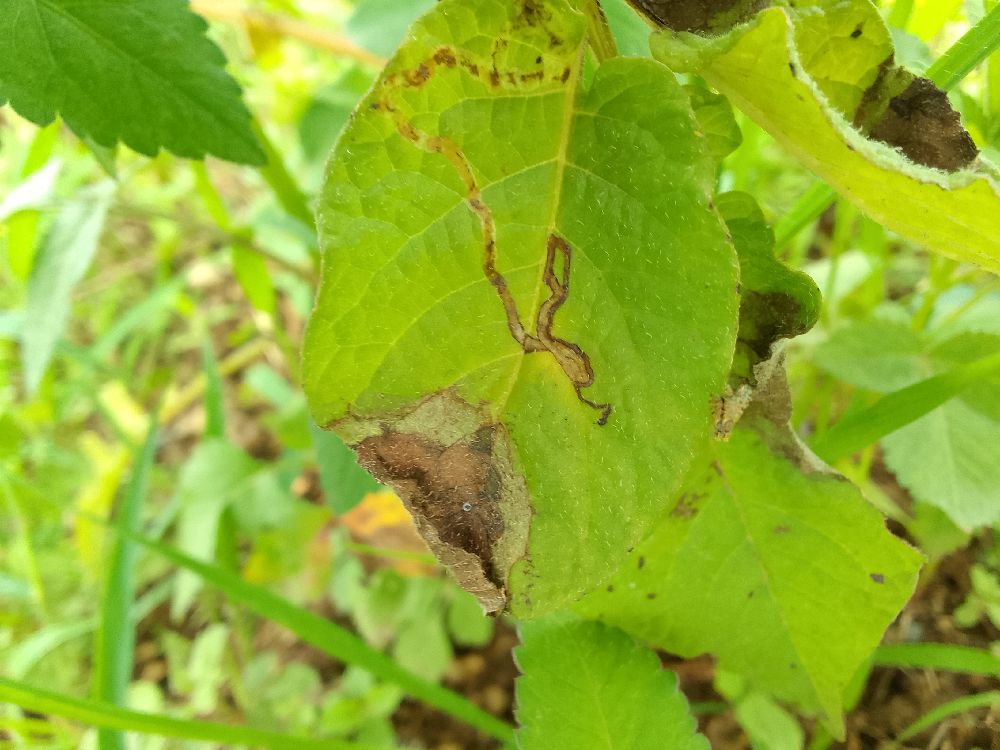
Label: Late blight